Michele Emiliano

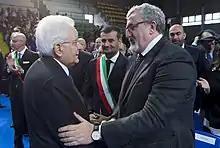
Emiliano with President Sergio Mattarella in 2018

In September 2016, Emiliano signed with the Prime Minister Matteo Renzi the so-called "Pact for Apulia" in order to release 2.7 billion euros from the Fund for Development and Cohesion (FSC) to be assigned to Apulia region for various investments in the territory. Among the social policies promoted, there was the Regional Income of Dignity, a guaranteed minimum income for indigents.